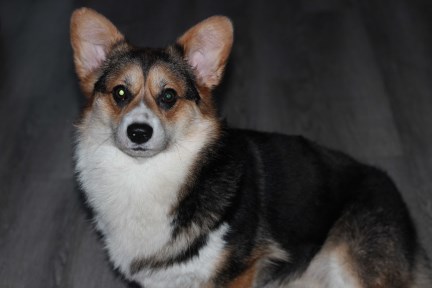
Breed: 2909-n000116-Cardigan